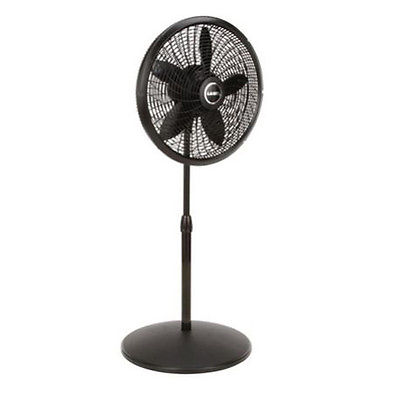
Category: fan